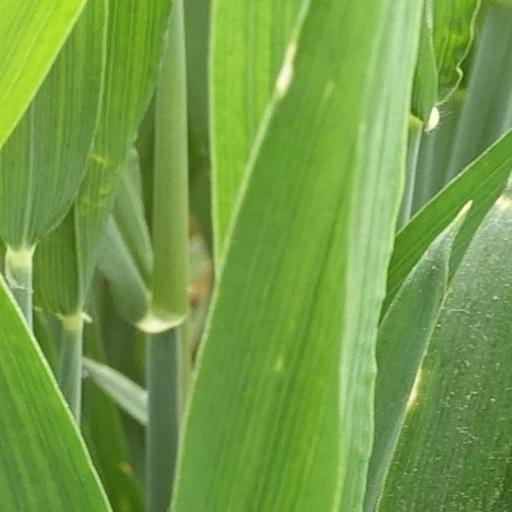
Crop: wheat